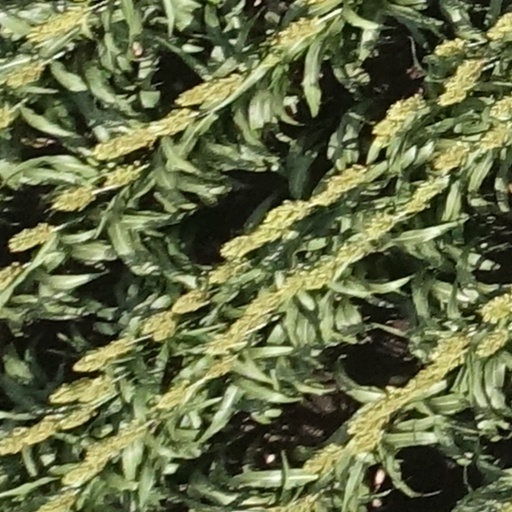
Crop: sorghum